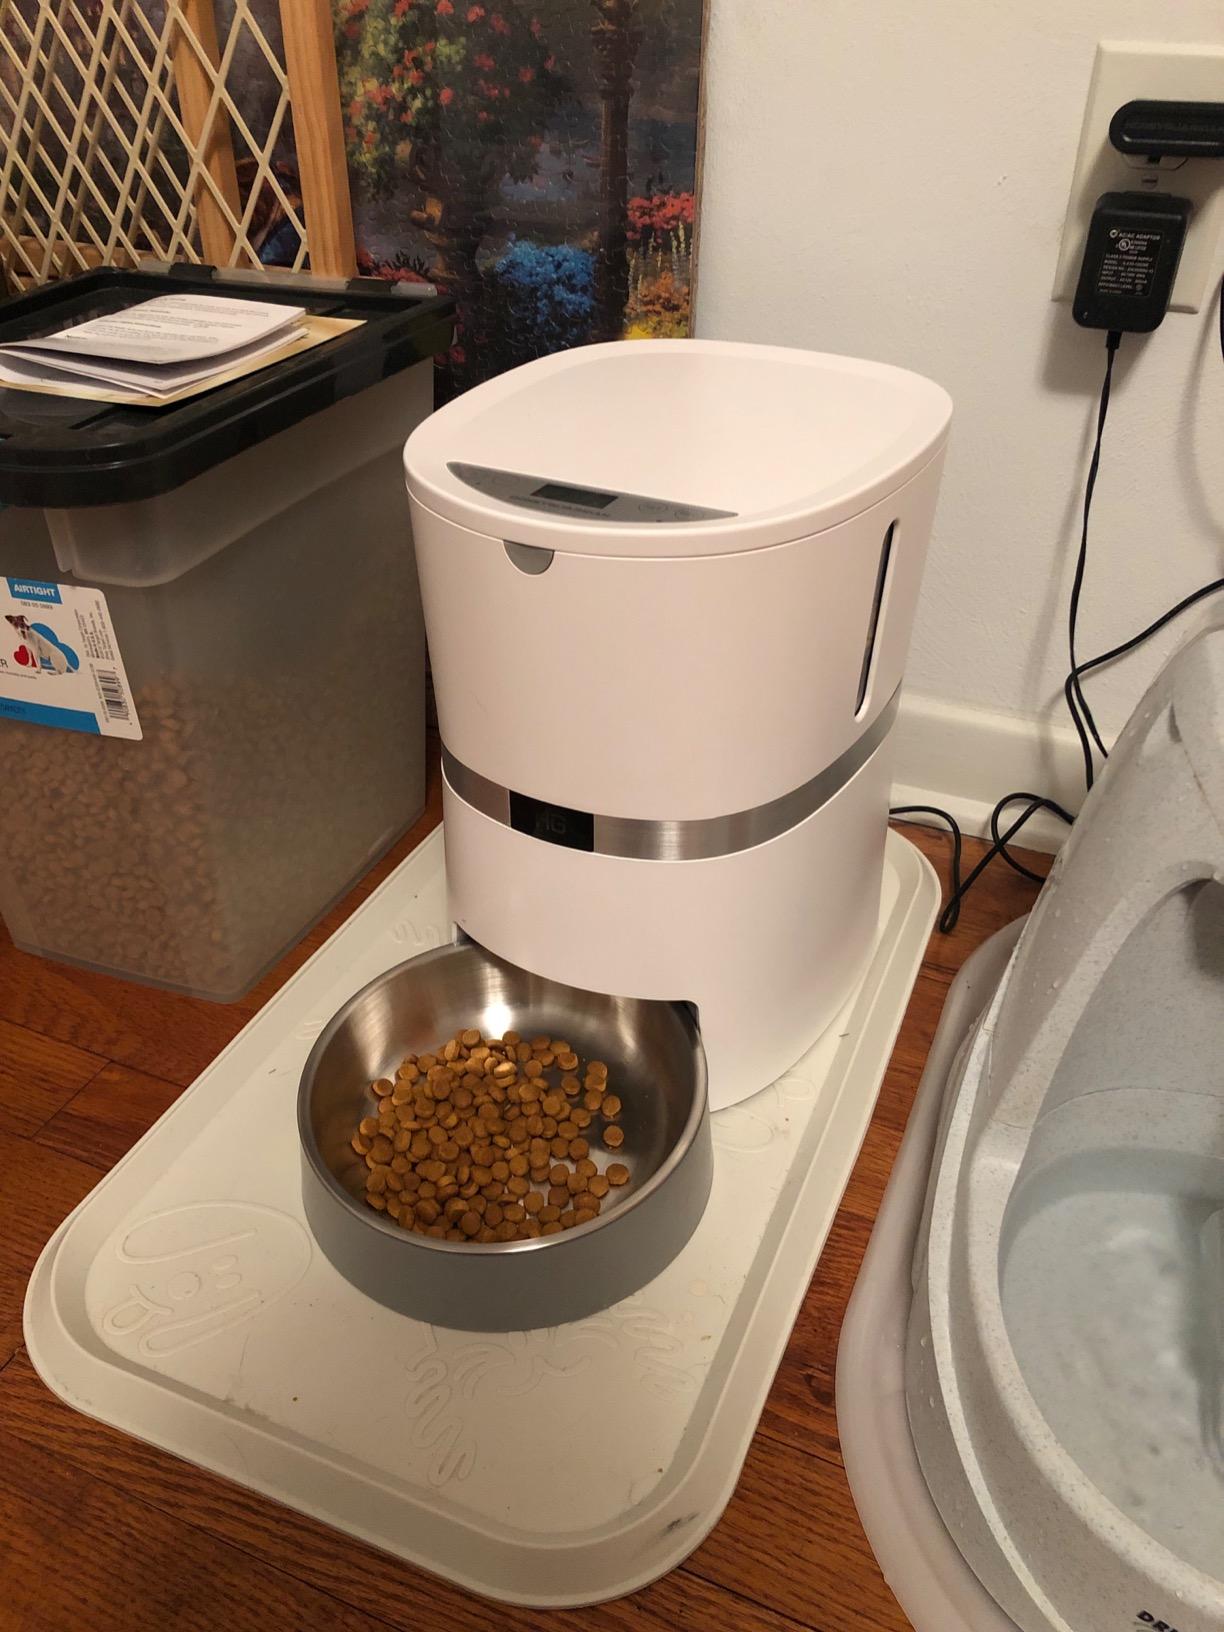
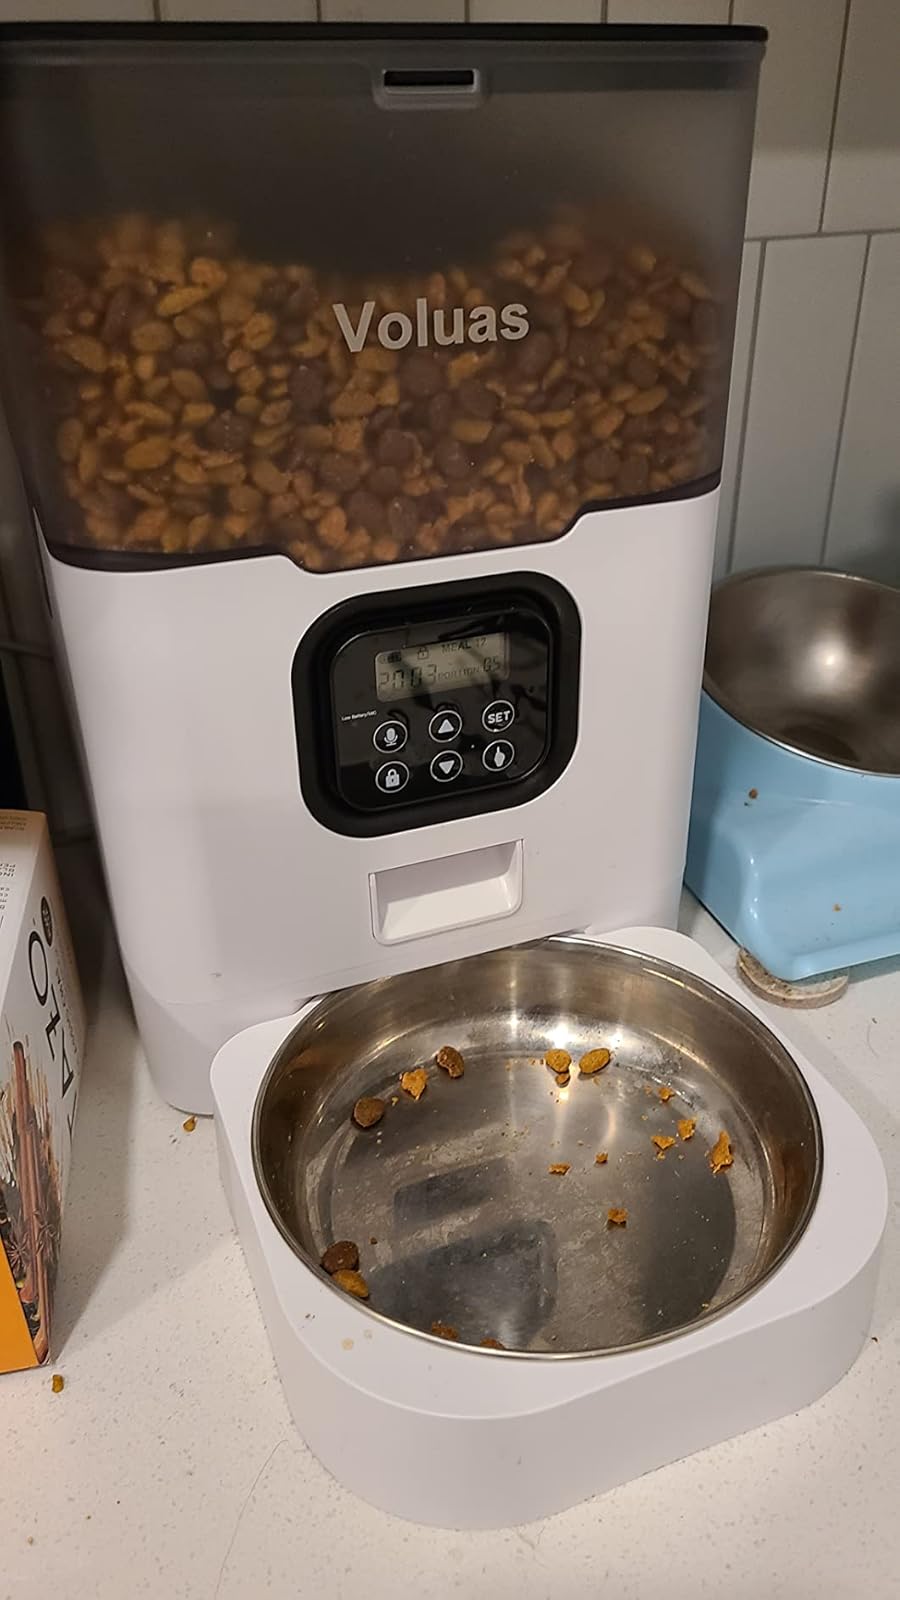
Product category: items_feeder
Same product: no